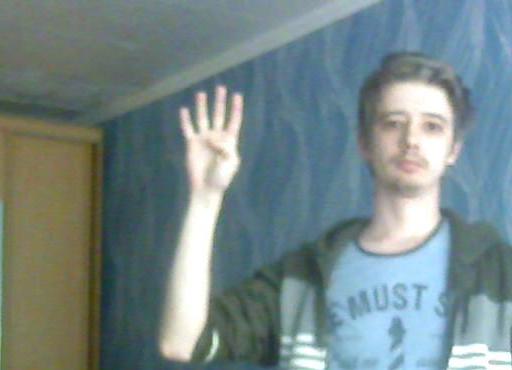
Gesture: four